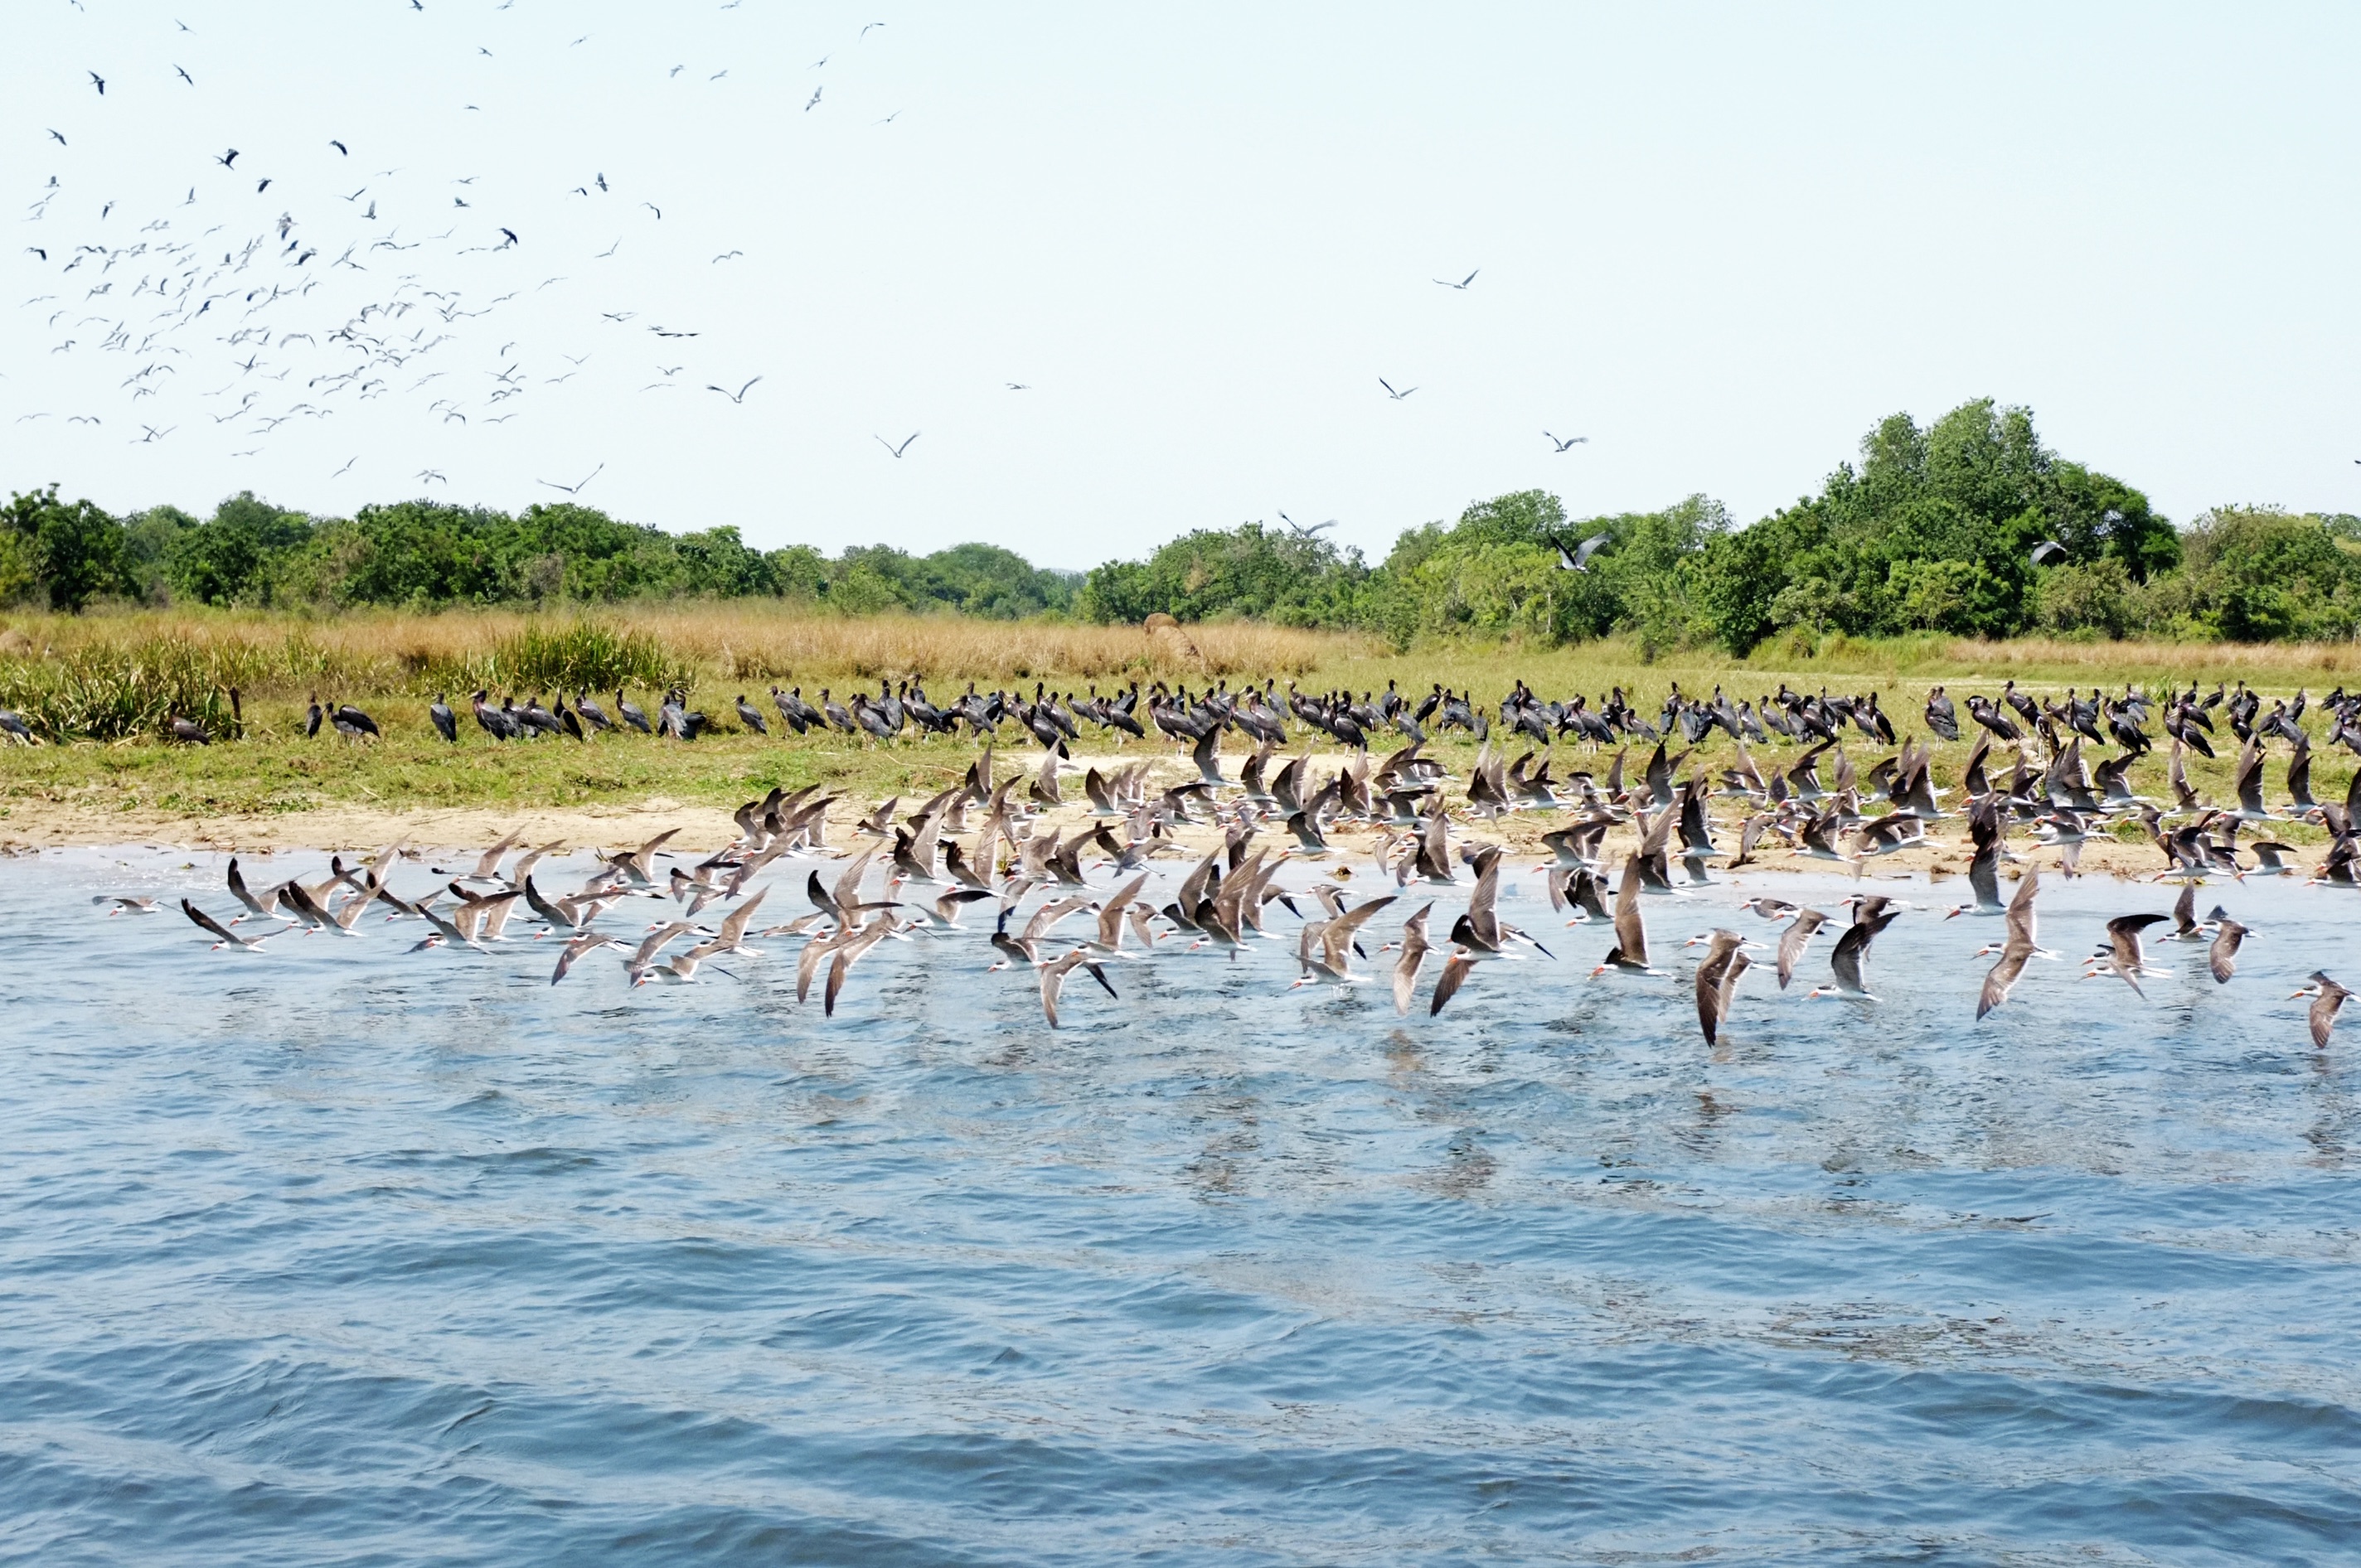
bird, water bird